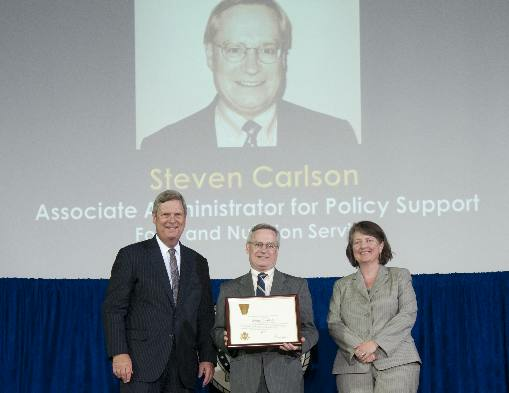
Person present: Yes